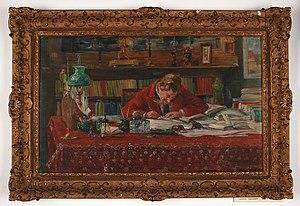
Marthe Massin, née le 6 octobre 1860 à Liège et morte à Bruxelles le 2 juin 1931, est une artiste peintre belge qui fut l'épouse d'Émile Verhaeren.